Mitridate (Porpora)

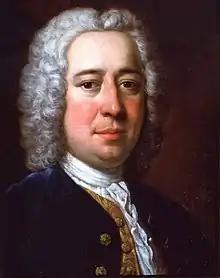

Mitridate is an opera by Nicola Antonio Porpora to a libretto by Filippo Vanstriper premiered in Rome in 1730. Porpora and revived and revised the work for London (1736) with actor-manager and librettist Colley Cibber in direct competition with Handel's opera house. The London version of the opera was performed for the 250th anniversary of Porpora's death at the Festival "Winter in Schwetzingen" Directed by Jacopo Spirei, conducted by Felice Venanzoni (November 2017 to February 2018).